Sascha Dum

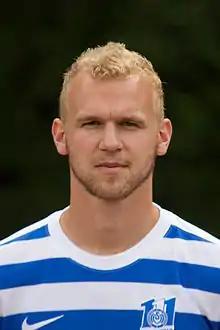
Sascha Dum in 2013

Sascha Dum (born 3 July 1986) is a German former professional footballer who played as a midfielder.